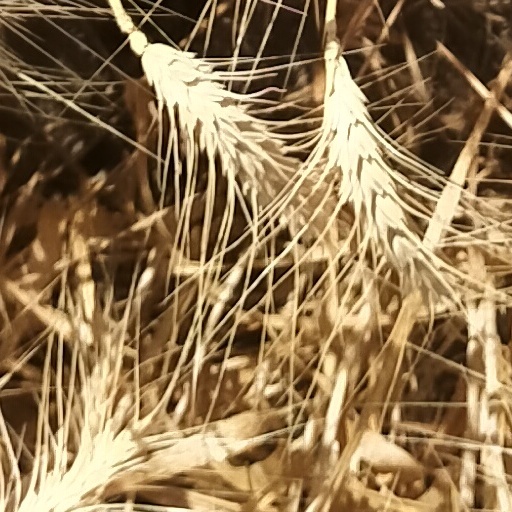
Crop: wheat